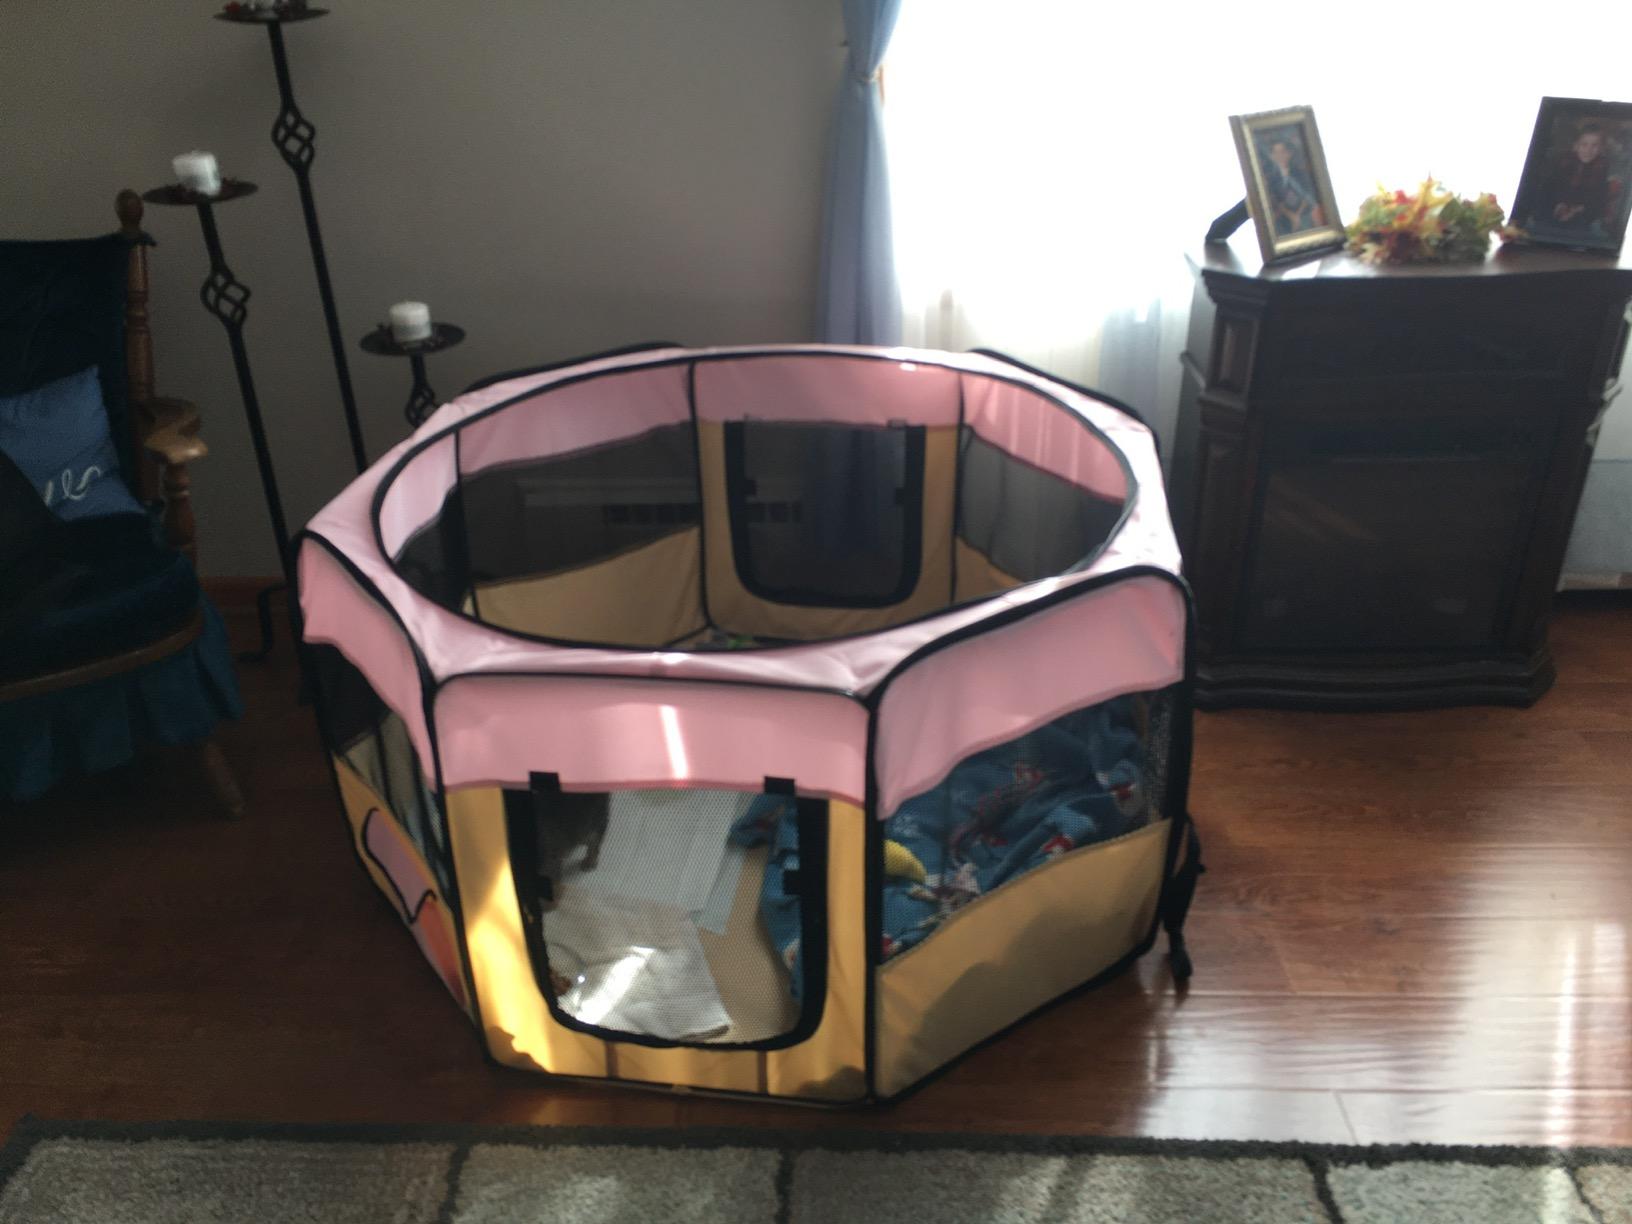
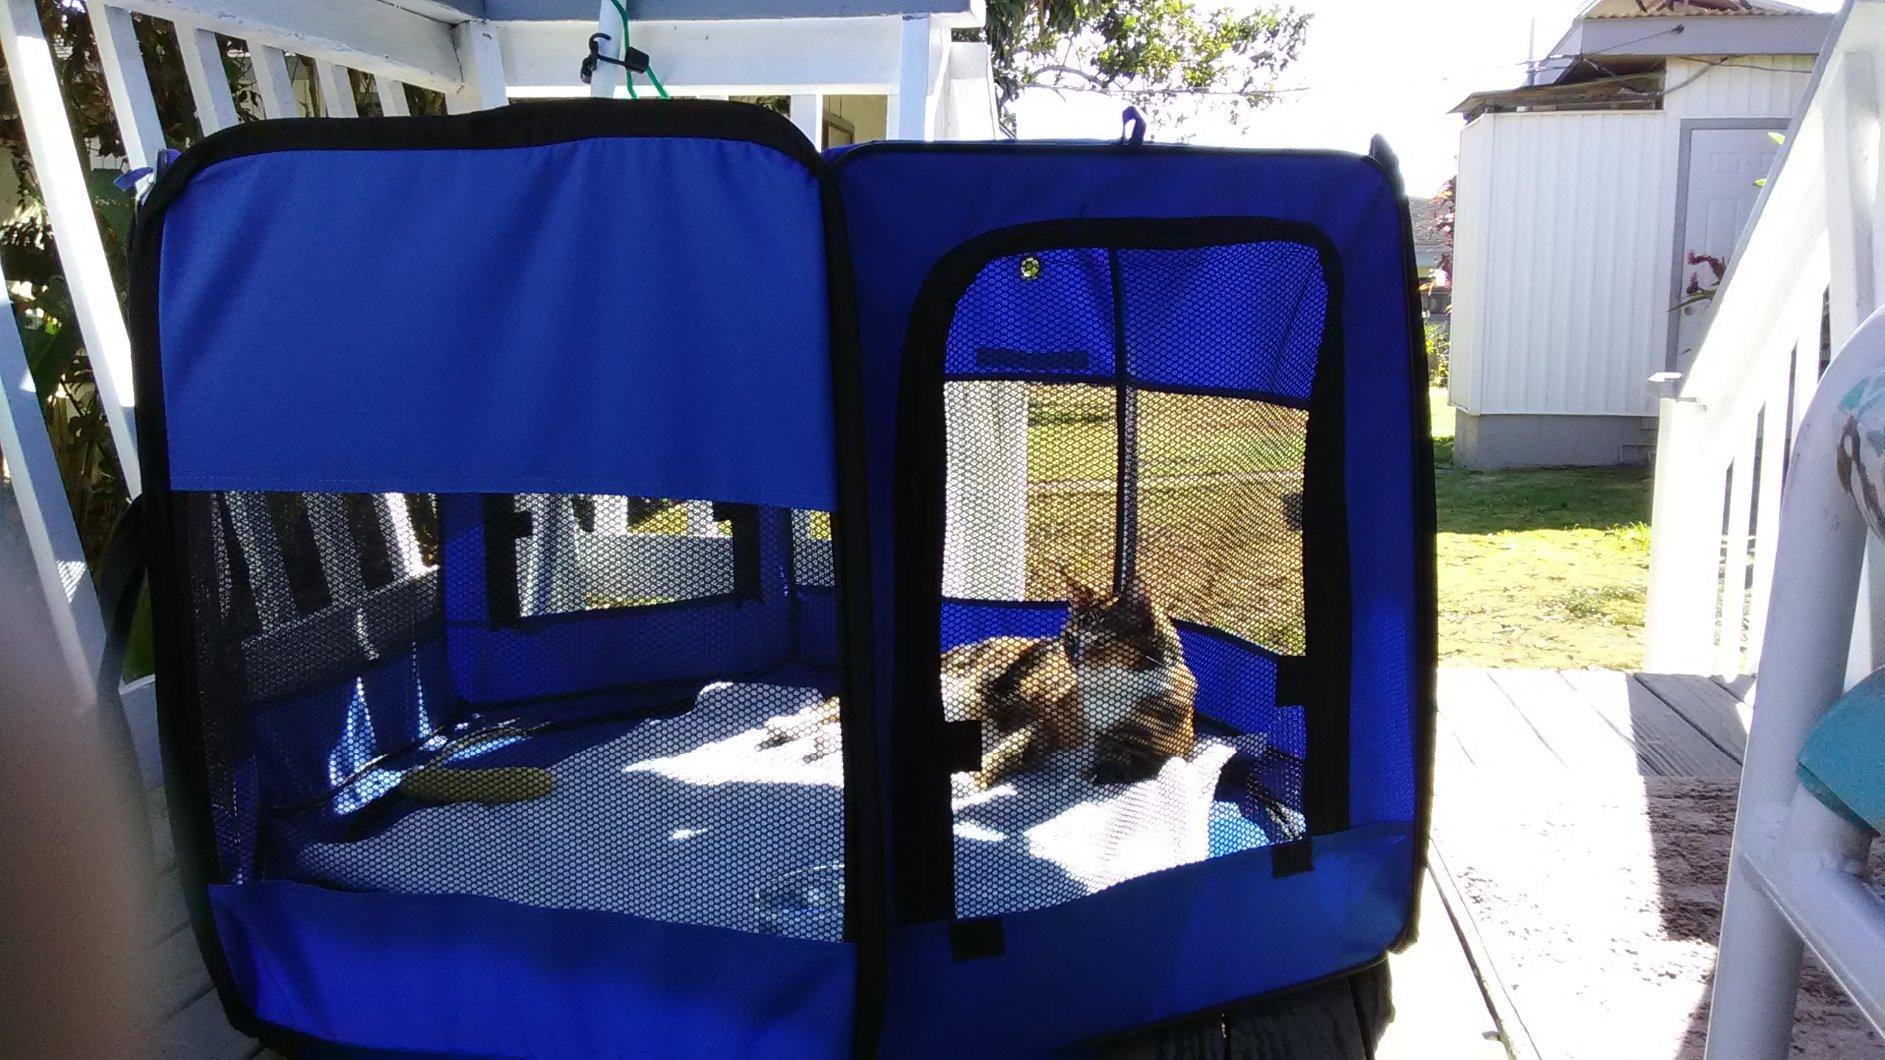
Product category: items_kennel
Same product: no